René Neuville

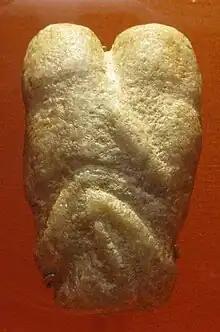
The Ain Sakhri Lovers, a Natufian sculpture identified by Neuville.

Neuville's interest in archaeology began in Italy, where he studied Egyptian epigraphy. Arriving in Palestine in 1926, he was introduced to the region's prehistory by Alexis Mallon, head of the Pontifical Biblical Institute in Jerusalem, and Denis Buzy and P. Duvigneau of the Carmelite monastery in Bethlehem. Mallon in particular became a mentor to Neuville; the two went on to collaborate on excavations at Umm Qatafa, and Neuville assisted Mallon at Teleilat el Ghassul. Through Buzy and Duvigneau, he developed ties with the Bedouin of Wadi Khureitun, who would sell their monastery artefacts they found when clearing out caves in the Judaean Desert. One of these artefacts was the figurine Neuville dubbed the Ain Sakhri Lovers, which he was able to date by revisiting the cave where it was found and sieving through the sediment excavated by the Bedouin.